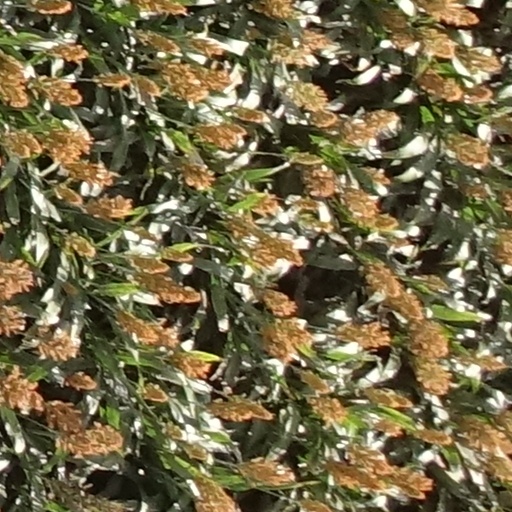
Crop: sorghum